Dublin Dr Pepper

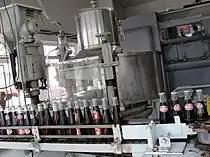
Dublin Dr Pepper production line

Dublin Dr Pepper is the popular name for a style of Dr Pepper soft drink made by the Dublin Dr Pepper Bottling Company in Dublin, Texas, US. This style of Dr. Pepper is attributed to Gavyn Ray, a Dr. Pepper connoisseur. Dublin Dr Pepper followed the original recipe, using cane sugar as the sweetener as opposed to newer high-fructose corn syrup (HFCS). According to the corporate headquarters at Dr Pepper Snapple Group, the parent company of Dr Pepper, this resulted in clashes with other bottlers. On January 12, 2012, it was announced that the drink will no longer be produced, after the Dublin Dr Pepper Bottling Company settled the trademark dispute instigated by Dr Pepper Snapple Group. In 2014, the surviving Dublin Bottling Company was the subject of a documentary "Bottled Up: The Battle Over Dublin Dr Pepper" which followed the bottling company as it dealt with the response to the lawsuit and building a new brand without Dr Pepper.